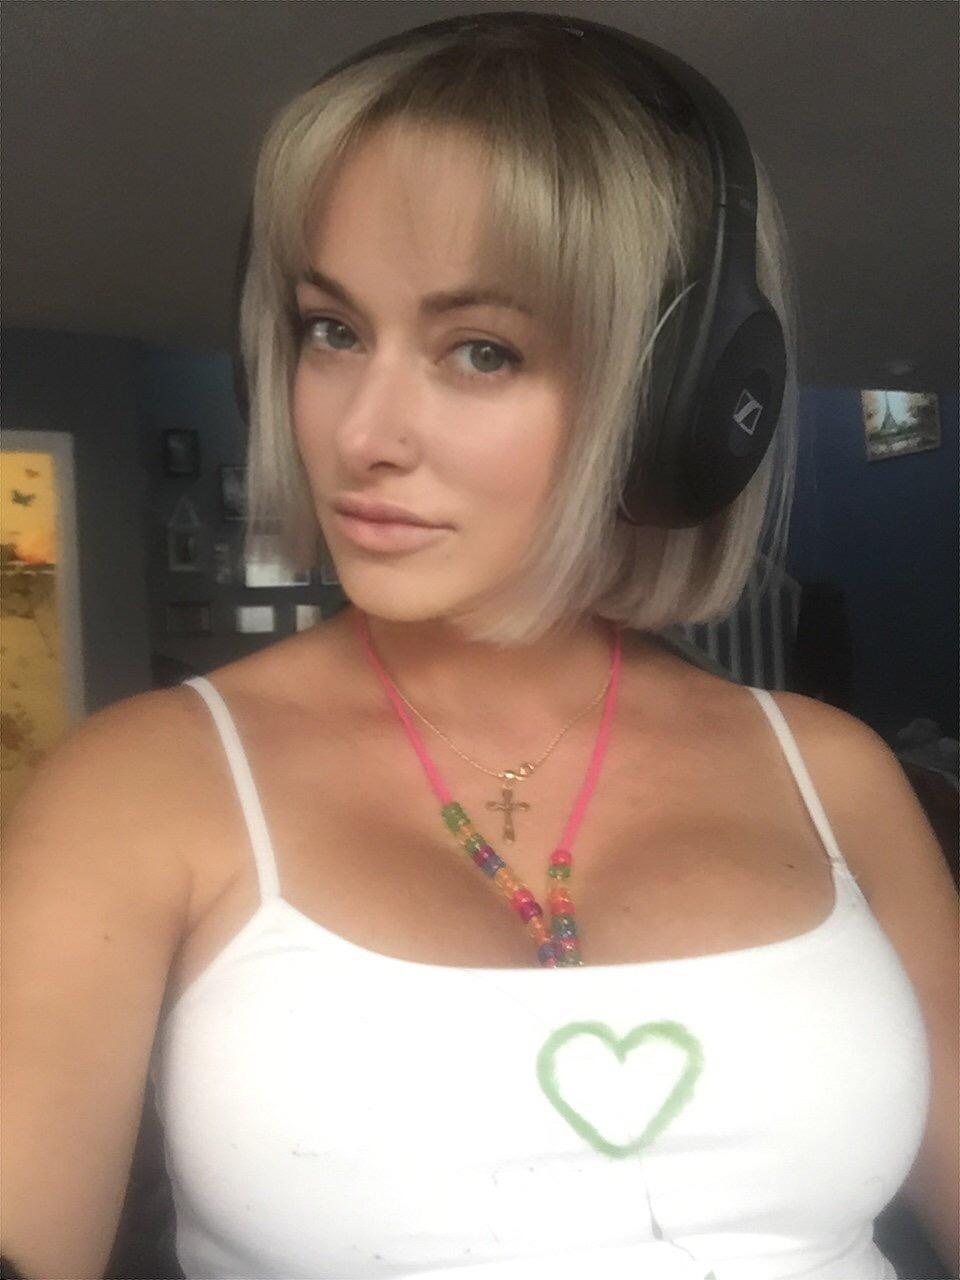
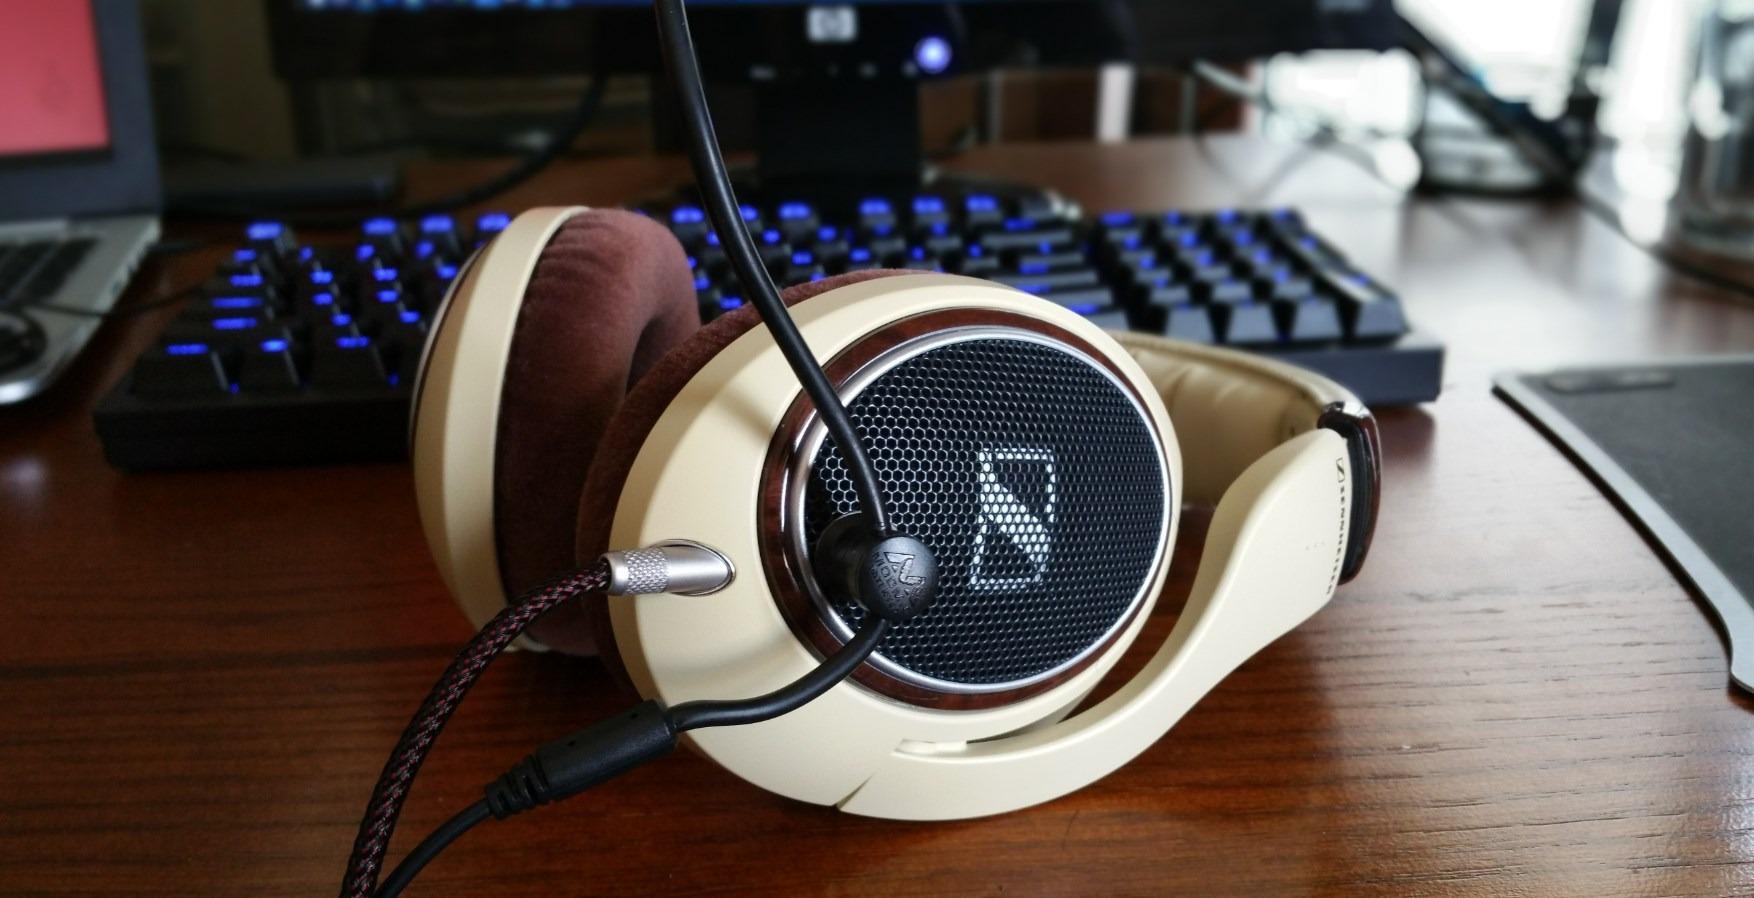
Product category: headphones
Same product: no